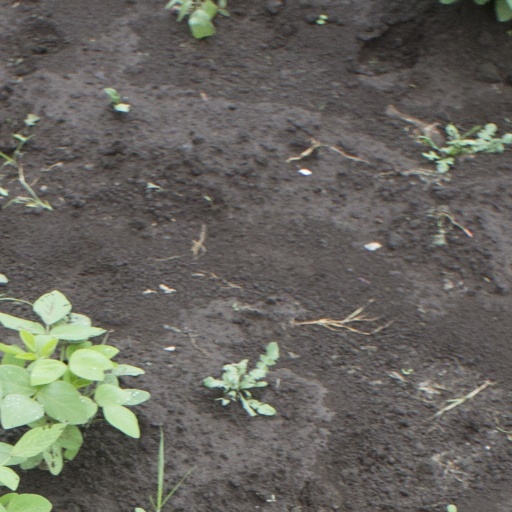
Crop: soybean